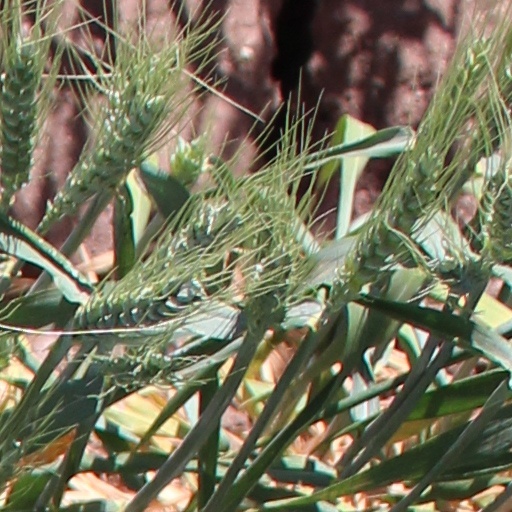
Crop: wheat